Ayumu Iwasa

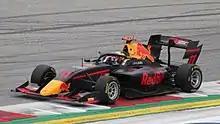
Iwasa driving the Dallara F3 2019 during the 2021 Spielberg Formula 3 round.

Iwasa's focus for the year would lie in the FIA Formula 3 Championship, where he drove for the same team alongside Staněk and fellow Red Bull Junior Jak Crawford. He had a difficult first round, a poor qualifying saw Iwasa take seventh place and two points during Race 2, in his only points' finish during that weekend. The next round went better for him in Circuit Paul Ricard, he qualified eighth. In Race 1, he jumped two places to third at the start and later made a position on Calan Williams on lap 7, soon passing Logan Sargeant three laps later. However that move would be deemed illegal as he passed the American off-track, and was given a five-second time penalty. Iwasa finished third at the flag and was demoted to eighth. Race 2 saw Iwasa fall from fourth to ninth, while in Race 3 he ended the weekend with more points in seventh. At the Red Bull Ring, Iwasa started 19th in Race 1 and finished ninth, but was disqualified due to disobeying the instruction to pit while being shown the black and orange flag. He recovered to 14th in Race 2, and in a chaotic Race 3 scored points once more in sixth place.